Bill Orwig

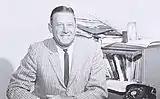
Orwig as athletic director at Nebraska

After stepping down as Indiana's athletic director in 1975, Orwig retired with his wife to Sister Lakes in southwestern Michigan, where he was a volunteer and fundraiser for the University of Michigan athletic scholarship program and sat on the board of directors of the Michigan Health Care Association, the State Bank of Coloma, the Southwestern Michigan Humane Society, and the Berrien Hills Country Club. He also enjoyed fishing and playing golf. Orwig and his wife Jane Orwig (formerly Jane Ingrid Anderson) had two children. Orwig and his wife were married in 1933 in St. Joseph, Michigan.